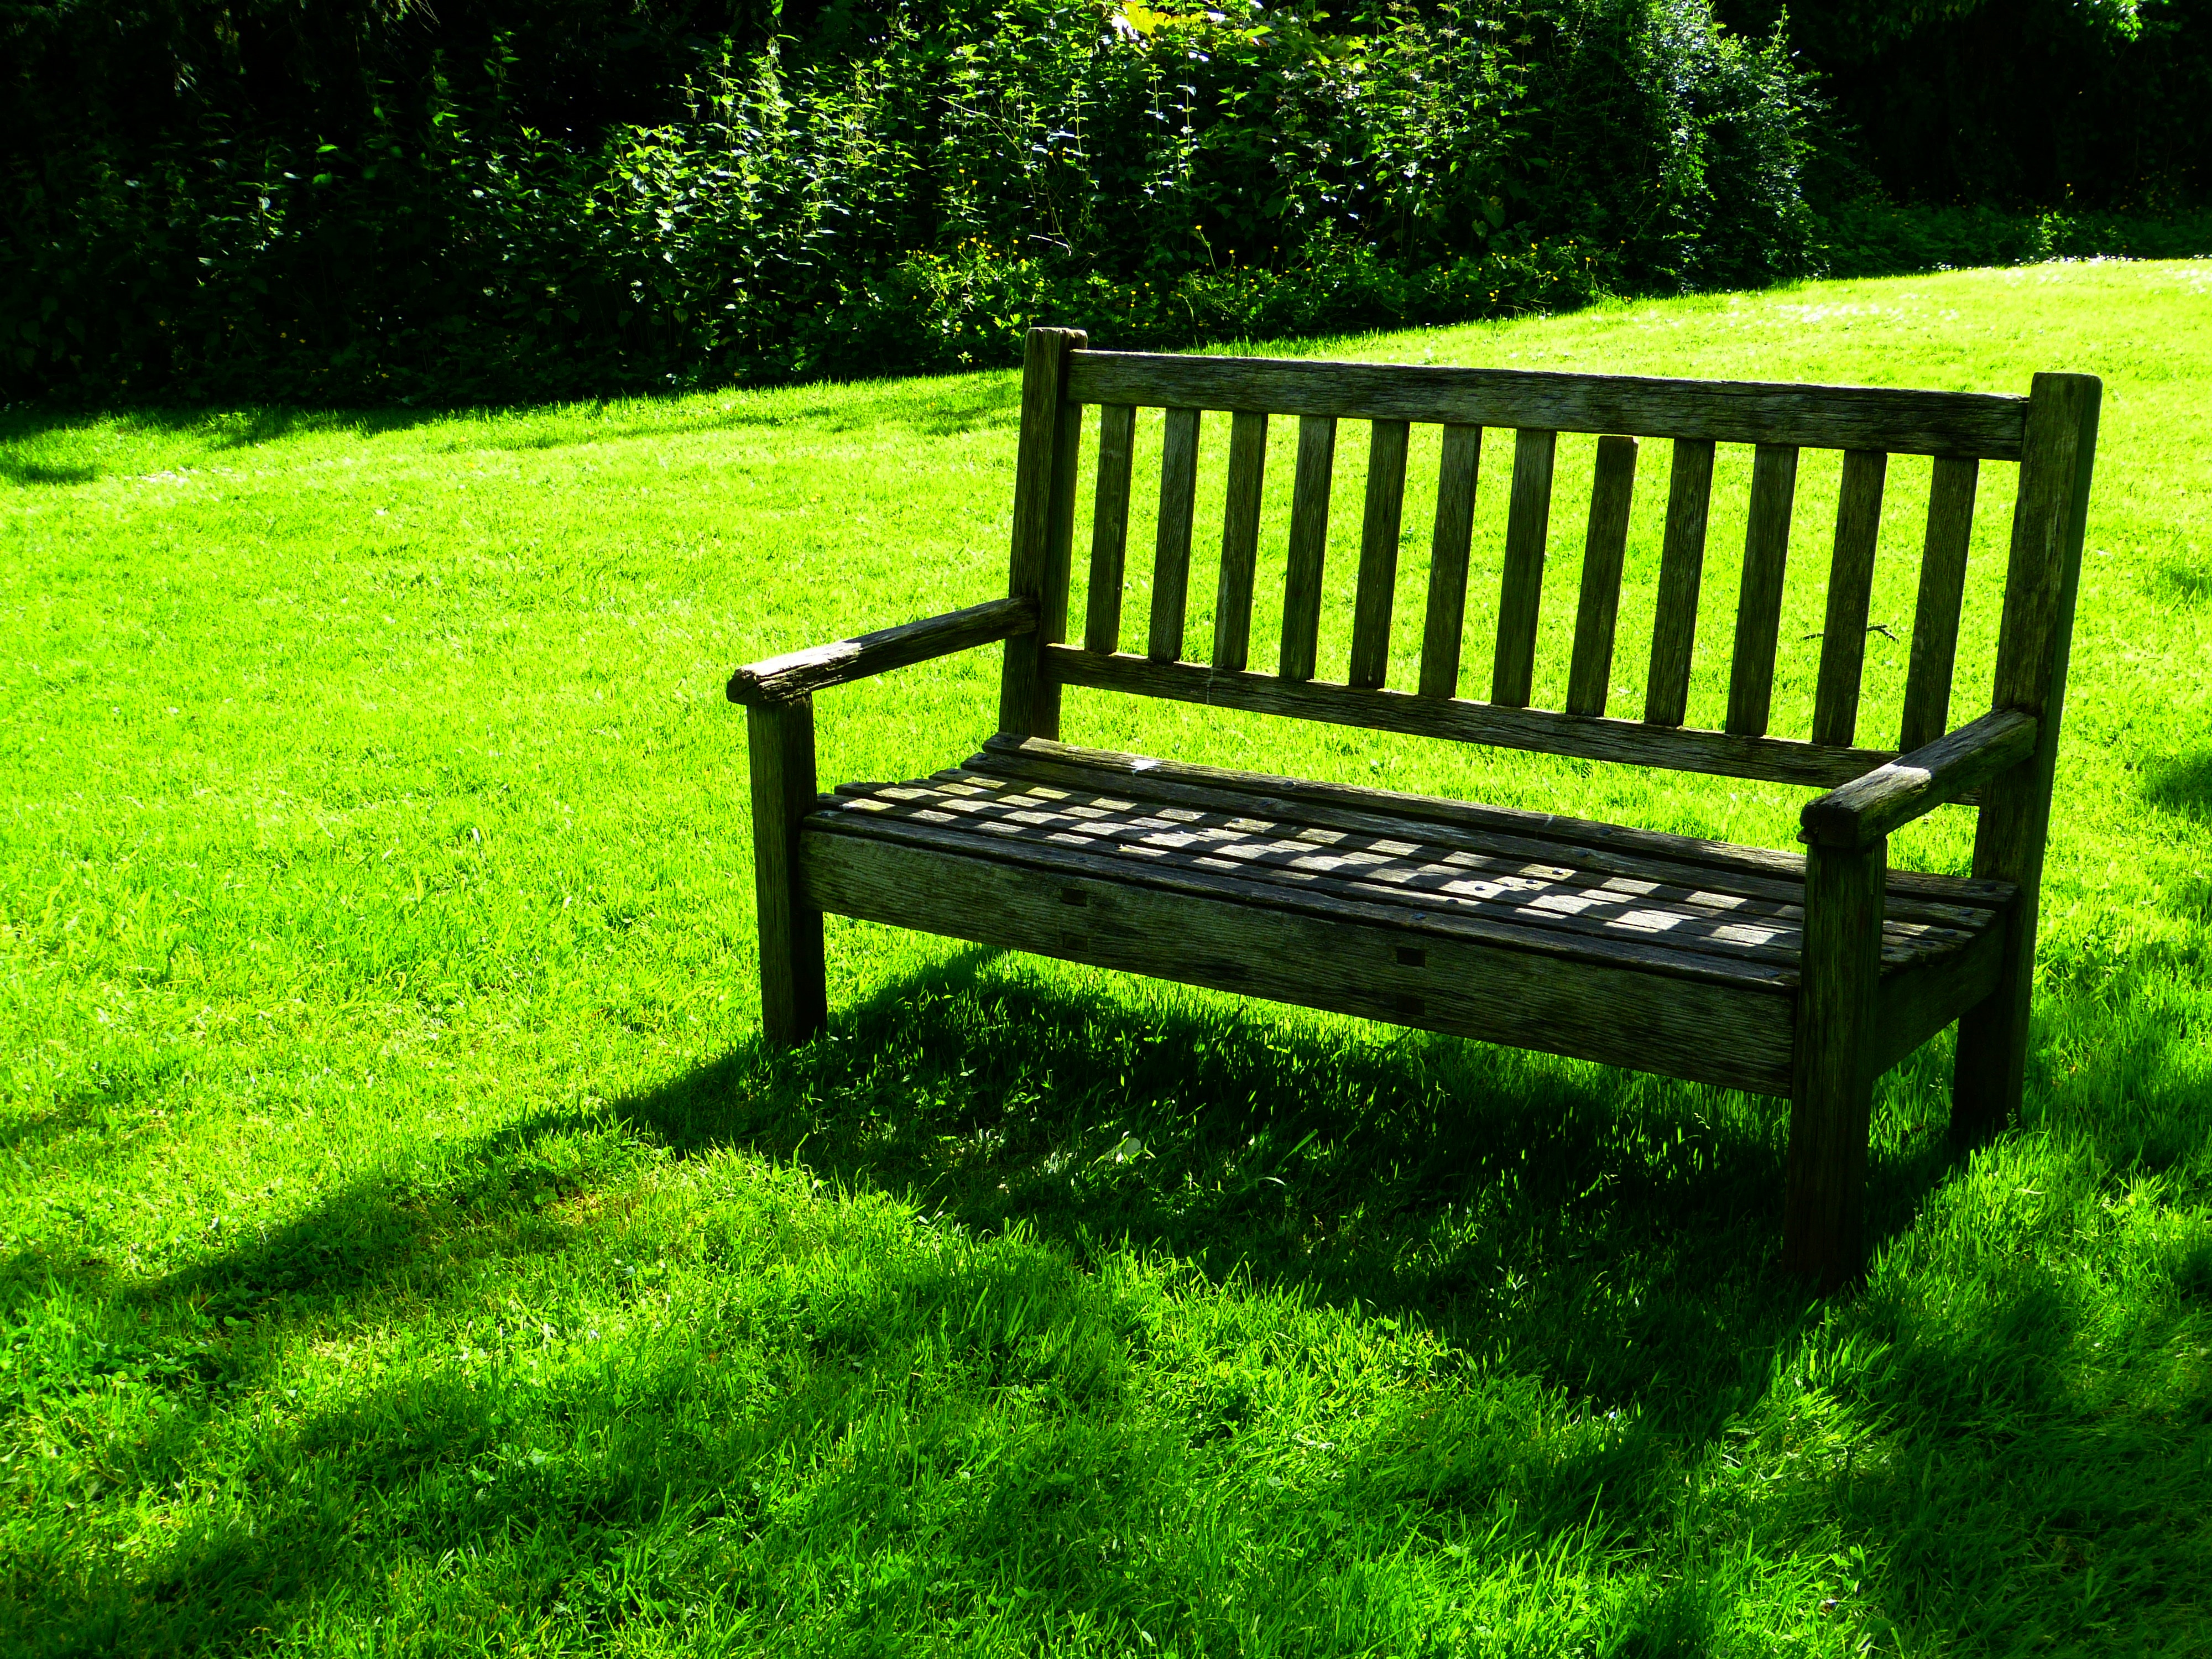
grass, bench, lawn, seat, idyllic, green, relax, park, backyard, rest, furniture, garden, park bench, sit, bank, out, recovery, garden bench, outdoor furniture